Baroness Burdett Coutts Drinking Fountain

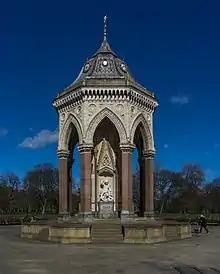
The Baroness Burdett Coutts Drinking Fountain

The Baroness Burdett Coutts Drinking Fountain (also known as the Victoria Fountain) is a Grade II* listed drinking fountain situated in Victoria Park, London.